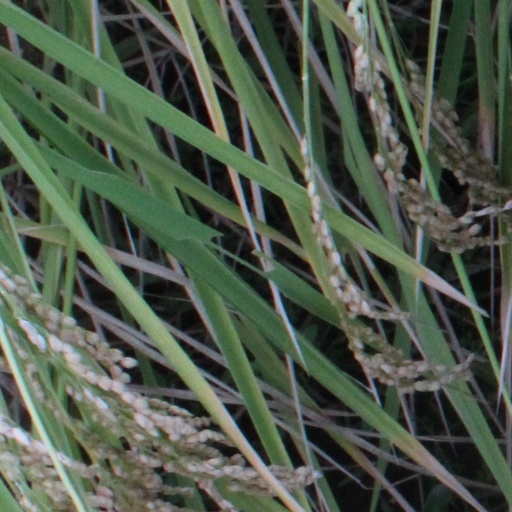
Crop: rice